Earl of Carlisle

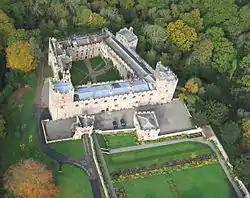
Naworth Castle in Cumbria

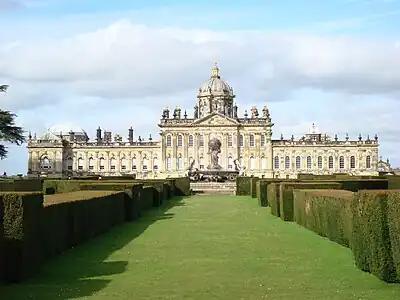
Castle Howard in North Yorkshire, the former seat of the Howard Earls of Carlisle

Earl of Carlisle is a title that has been created three times in the Peerage of England.